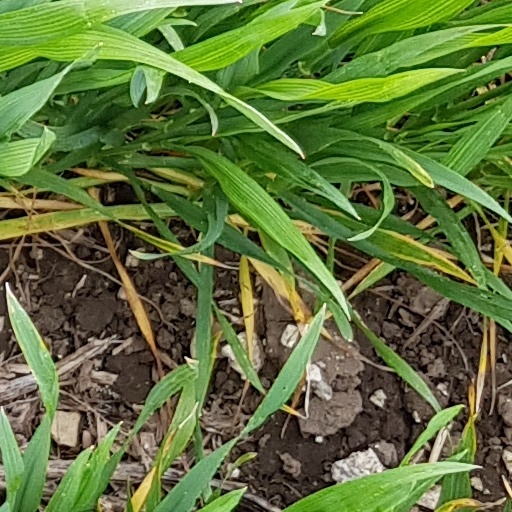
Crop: wheat